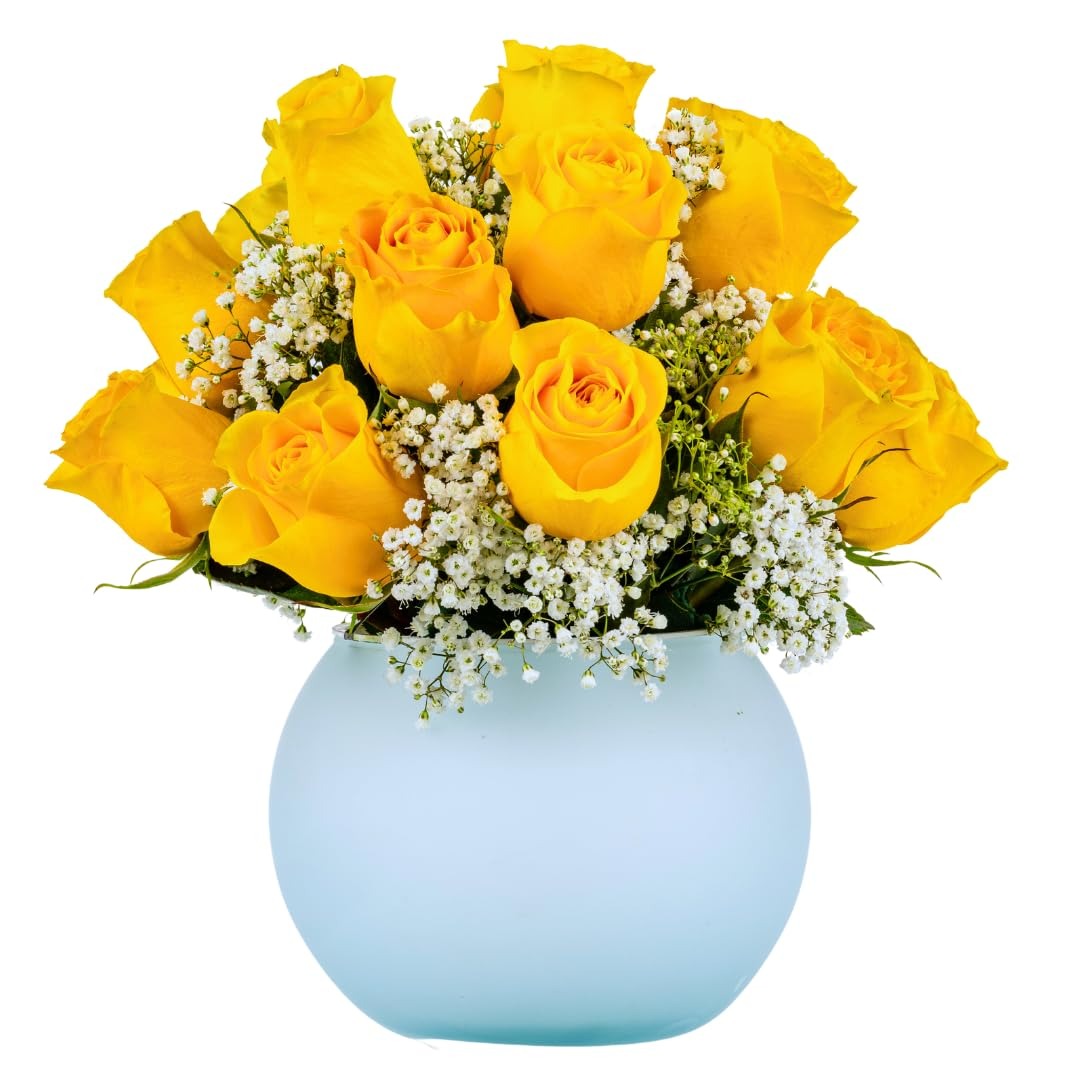
Item Name: 18 Yellow Roses + Baby's Breath in Opal Vase Aquabloom Arrangement | Arabella Bouquets | Real Fresh Flowers for Delivery, Gift for Birthday, Congratulations, Anniversary
Bullet Point 1: This stunning Aquabloom arrangement arrives with fresh-cut Yellow Roses and Baby's Breath.
Bullet Point 2: NO STRESS GIFT GIVING: Choose the date that works best for you so you can feel confident about ordering your gorgeous blooms for a special celebration!
Bullet Point 3: A BRIGHTER FUTURE: All of our farms are Rainforest Alliance Certified and our hand-blown glass vases are made from 100% recycled material by a small, family-operated business so you can feel even better about your fresh cut bouquet!
Bullet Point 4: STUNNING GIFT: Don’t forget to select “This is a gift” before checkout so your loved one knows who this gift is from!
Bullet Point 5: SEND HAPPINESS: At Arabella Bouquets we have you covered for all your flower needs: birthdays, sympathy, anniversary, congratulations, get well soon and more.
Bullet Point 6: LONG LASTING FLOWERS: We harvest our flowers in bud form so that they last as long as possible when they reach you! Once you get those thirsty blooms into some water, give your fresh cut flowers at least 2 days in water to open up to their full, beautiful potential!
Bullet Point 7: FARM-FRESH QUALITY: We ship our bouquets directly from our farms to you! We want to make sure our customers are experiencing the best possible fresh flower bouquet delivery.
Product Description: This stunning Aquabloom arrangement of fresh-cut Yellow Roses and Baby's Breath is a sure way to impress a loved one. These gorgeous flowers for delivery are ideal for birthdays, sympathy, get well soon, or just to show someone special you care!
Value: nan
Unit: None

Price: 61.99